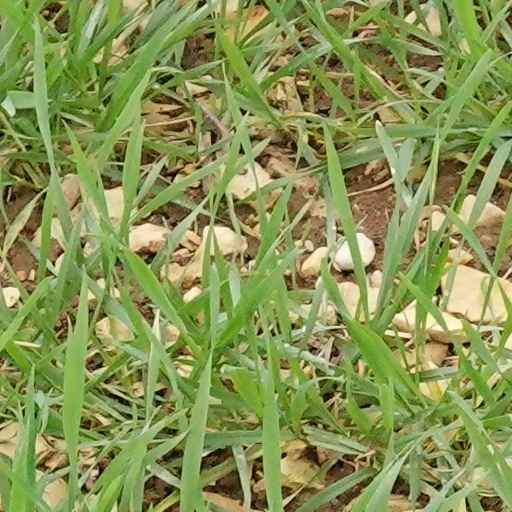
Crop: wheat